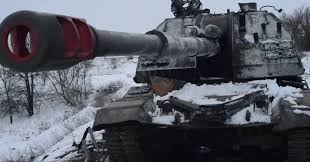
Label: 2S19_MSTA